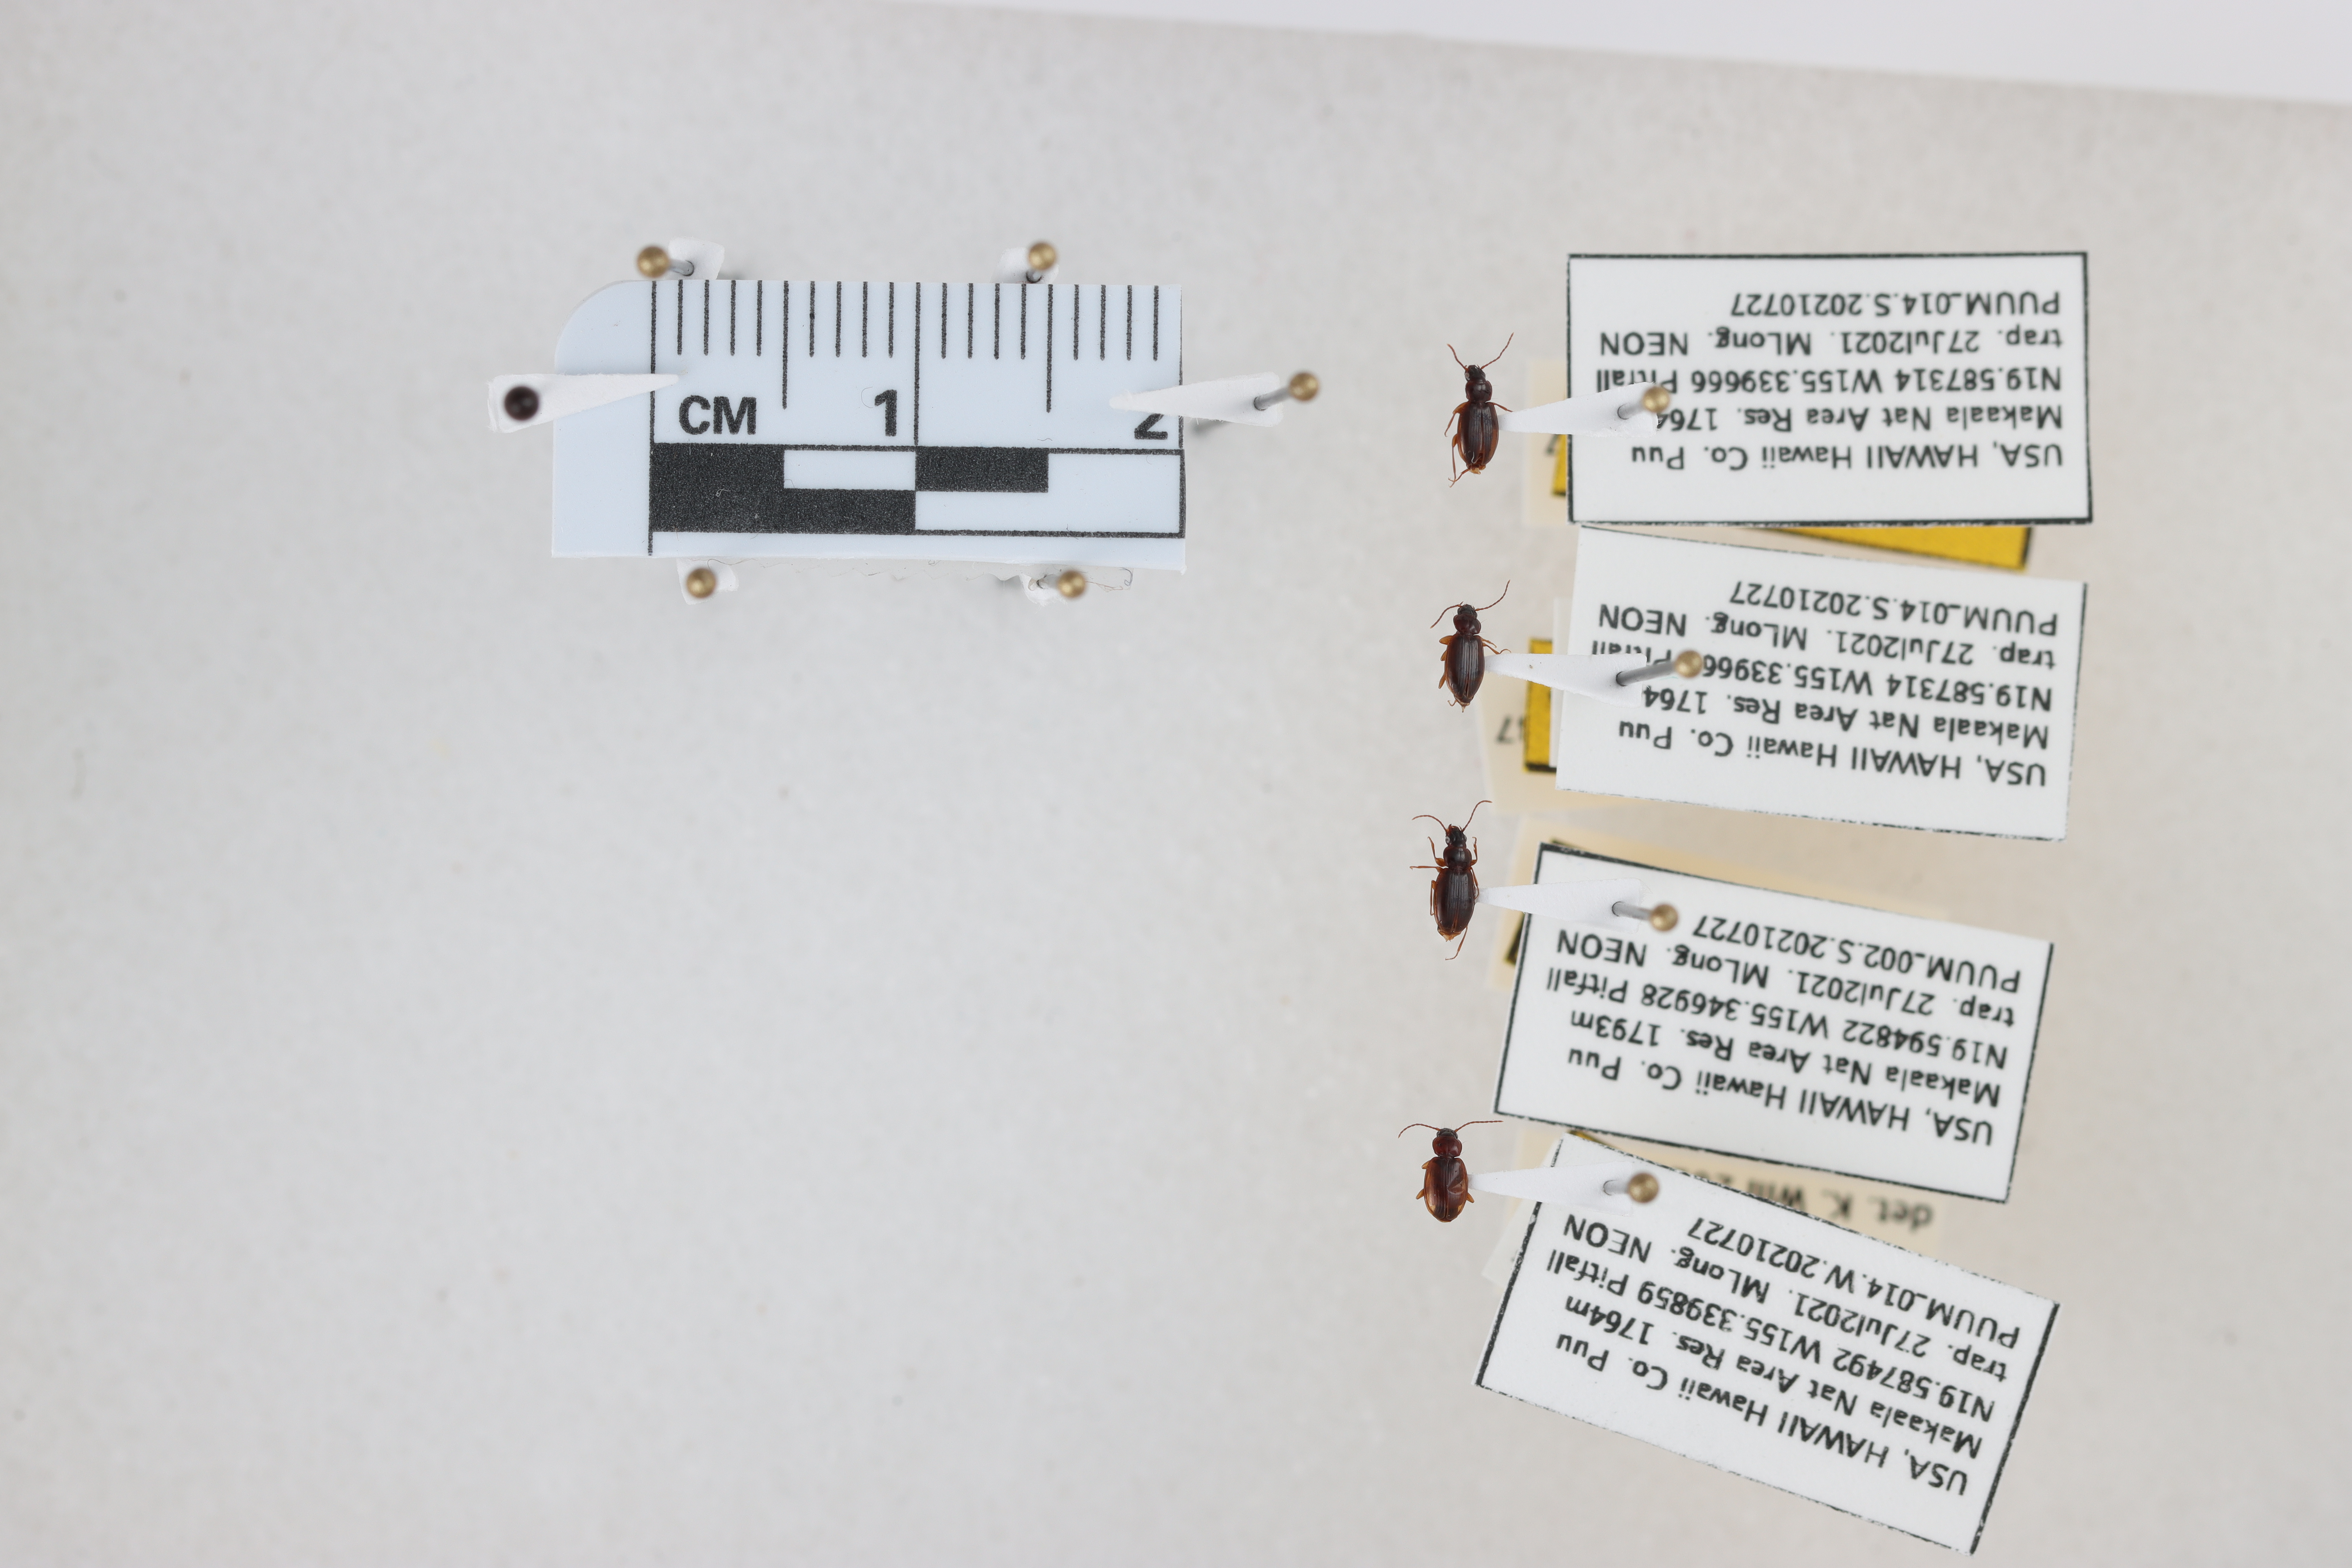
Beetle 1 — elytra length: 0.236 cm, elytra max width: 0.145 cm, basal pronotum width: 0.074 cm

Beetle 2 — elytra length: 0.24 cm, elytra max width: 0.143 cm, basal pronotum width: 0.085 cm

Beetle 3 — elytra length: 0.238 cm, elytra max width: 0.151 cm, basal pronotum width: 0.084 cm

Beetle 4 — elytra length: 0.233 cm, elytra max width: 0.159 cm, basal pronotum width: 0.088 cm